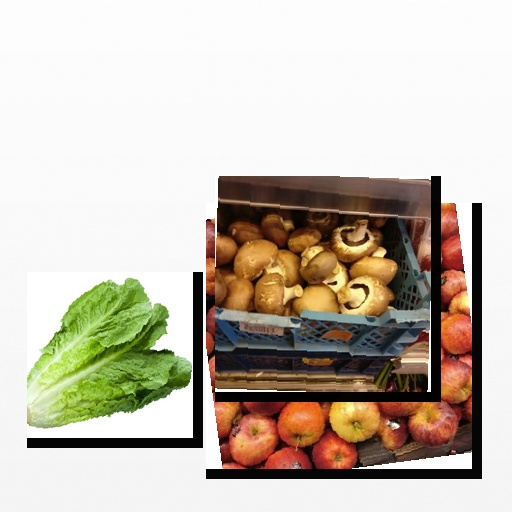
Food items: mushroom, lettuce, apple